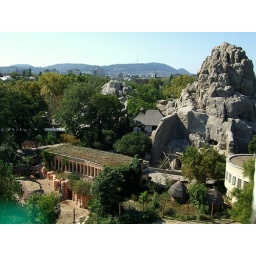
This is a view from a tower at the Elephant's house in Budapest Zoo